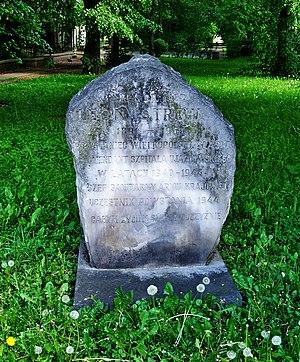
Leon Strehl, est un médecin polonais.